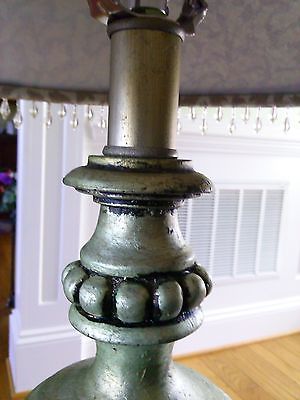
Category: lamp